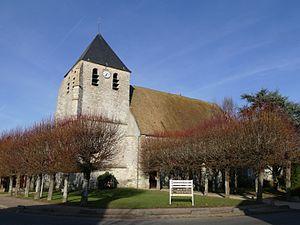
L'église Saint-Pierre à Longnes (Yvelines, Île-de-France, France).
L'église Saint-Pierre est située à Longnes, dans les Yvelines.
Longnes est une commune française située dans le département des Yvelines en région Île-de-France.